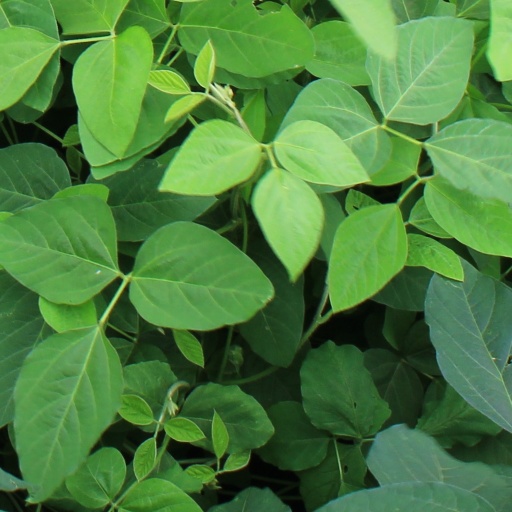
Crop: soybean